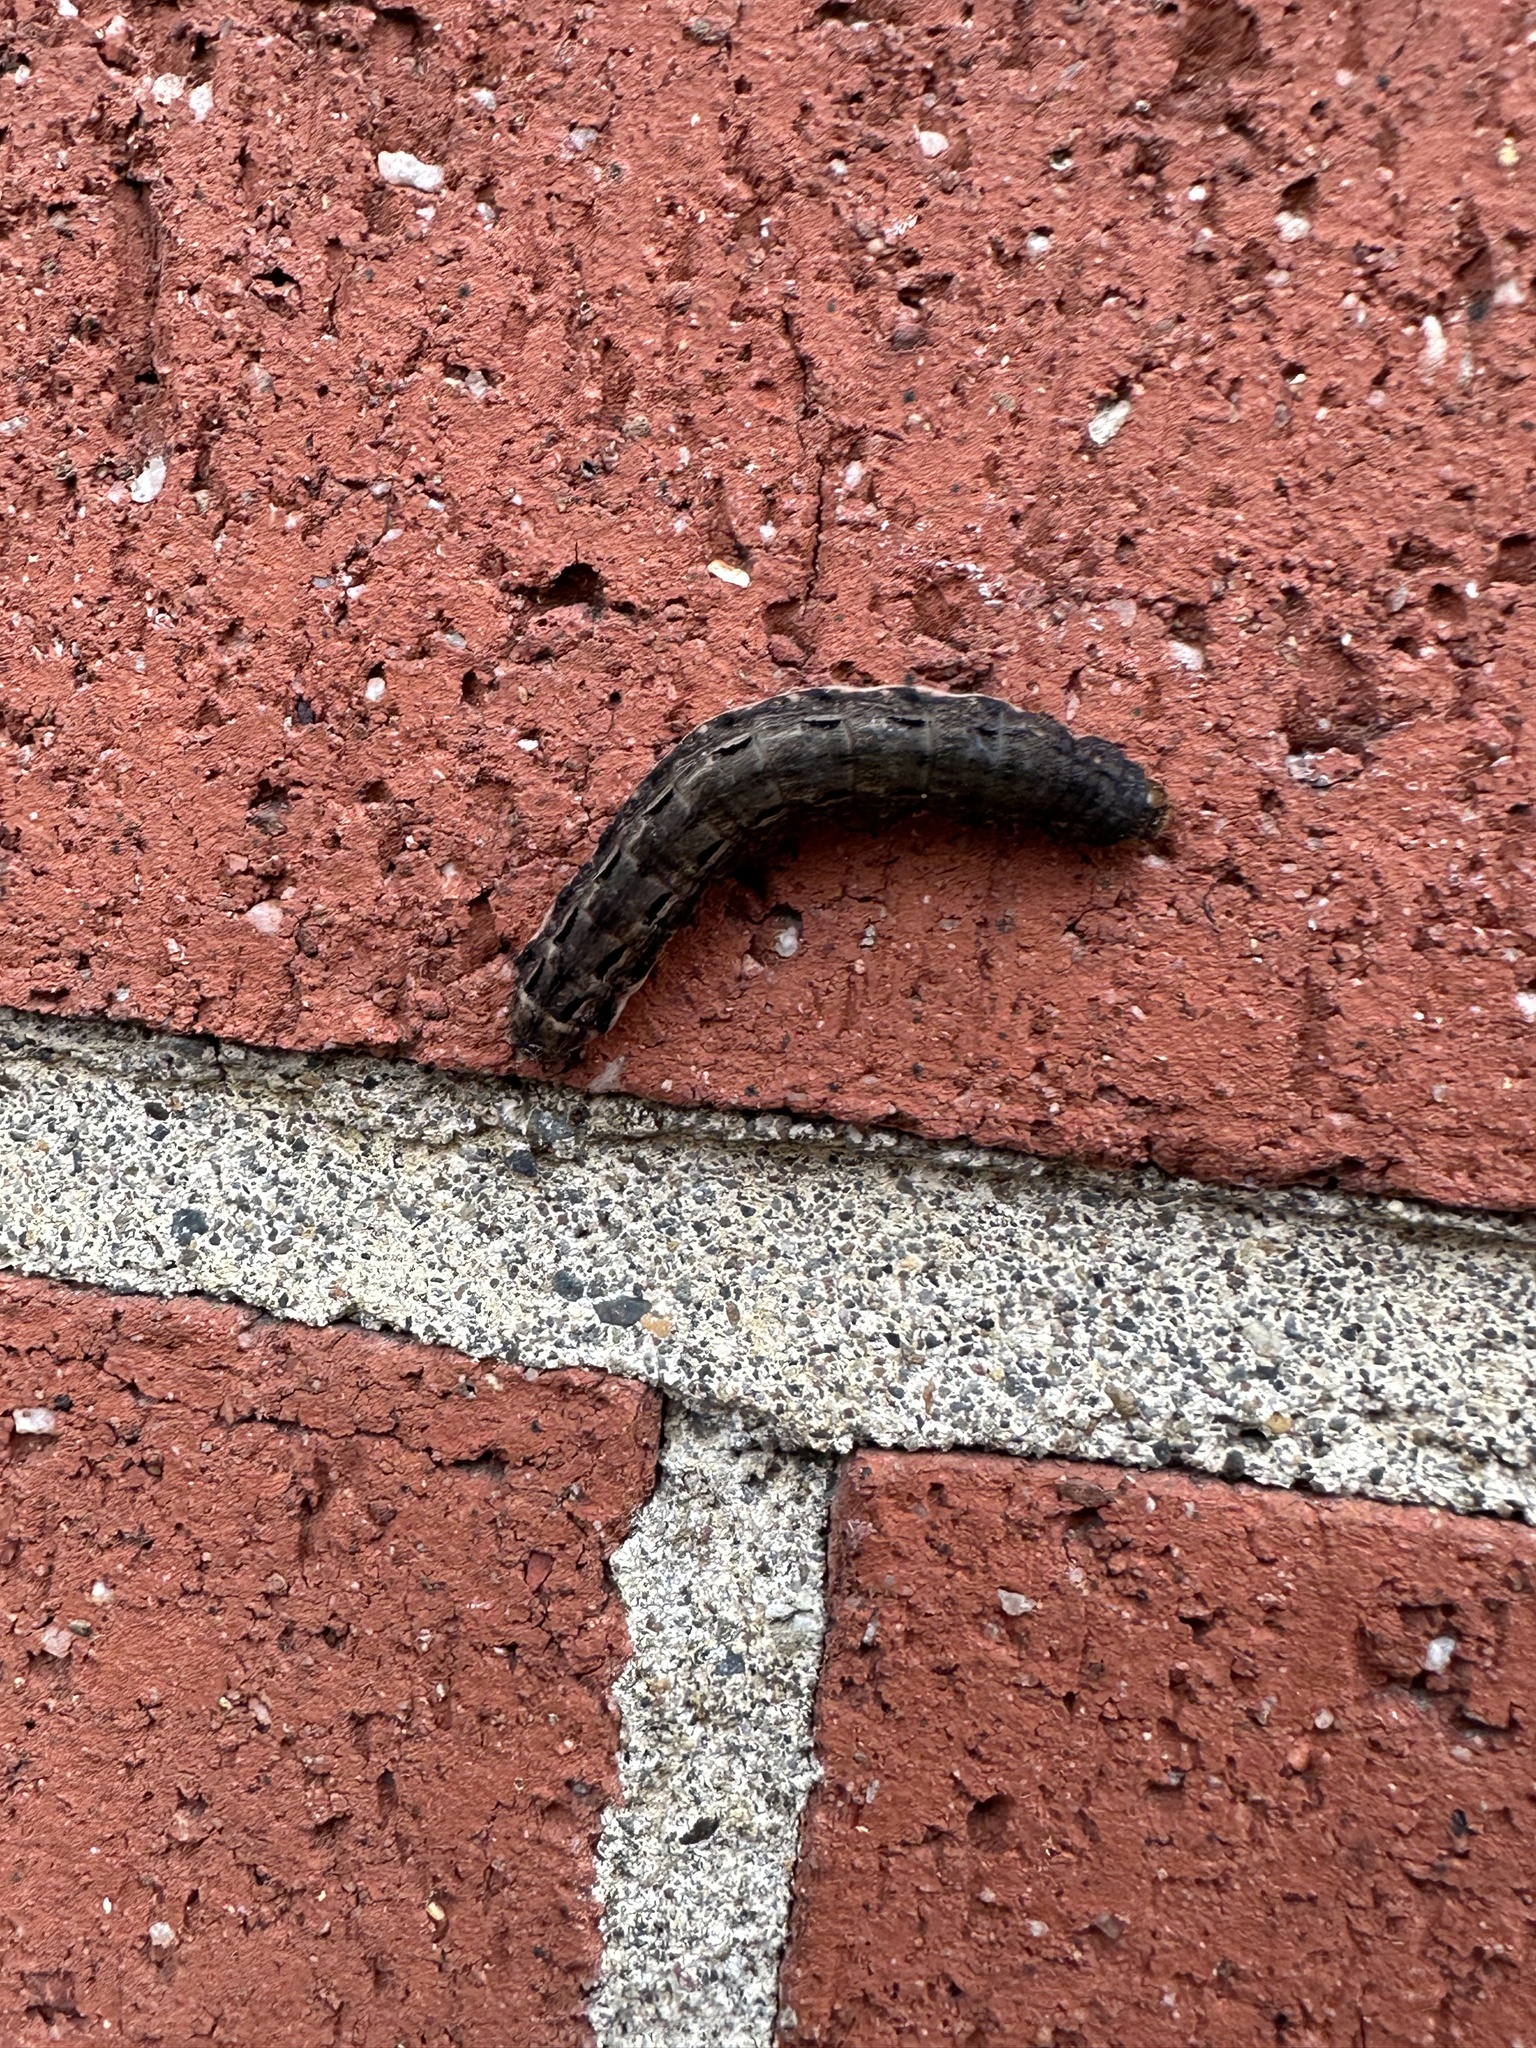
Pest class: cutworms